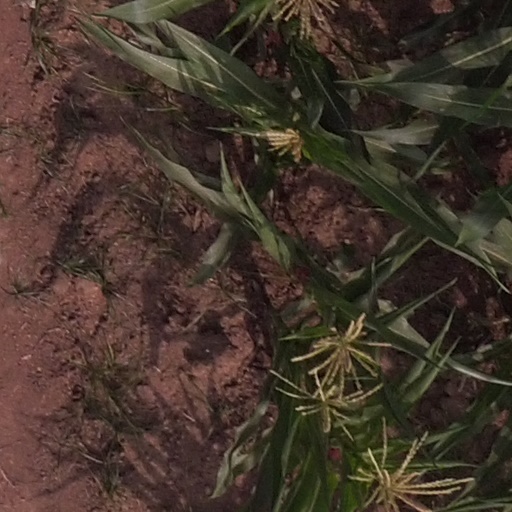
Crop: maize; corn